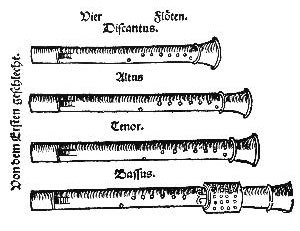
Martin Agricola / Liv og virke
Billede fra Musica instrumentalis deudsch, 1529
Martin Agricola var en tysk musikteoretiker, musikpædagog og komponist fra renæssancen.